Bullet Cluster

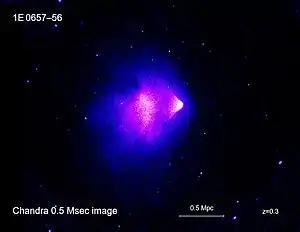
X-ray photo by Chandra X-ray Observatory. Exposure time was 140 hours. The scale is shown in megaparsecs. Redshift ("z") = 0.3, meaning its light has wavelengths stretched by a factor of 1.3.

The Bullet Cluster (1E 0657-56) consists of two colliding clusters of galaxies. Strictly speaking, the name "Bullet Cluster" refers to the smaller subcluster, moving away from the larger one. It is at a comoving radial distance of .